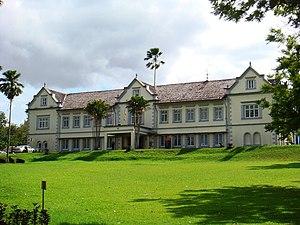
Le musée de Sarawak est le musée de Bornéo le plus ancien. Ouvert en 1891 à Kuching dans le Sarawak, l'établissement a été financé par le rajah blanc Charles Brooke et par Alfred Russel Wallace. Ce muséum est divisé en plusieurs sections au sujet divers : industrie pétrolière, textile, archéologie, etc. Le musée détient deux dépouilles de chat bai, dont celle de la femelle capturée en 1992.
Le Royaume de Sarawak est un ancien État fondé en 1841 par l'aventurier britannique James Brooke, à l'origine sur un territoire vassal du sultanat de Brunei, au nord-ouest de l'île de Bornéo. Il possède des frontières avec le sultanat de Brunei au nord, et le Bornéo hollandais au sud. Les côtes du Sarawak sont bordées par la mer de Chine méridionale. Le royaume exista pendant plus d’un siècle et fut dirigé par la dynastie des Rajas blancs jusqu'en 1946, date à laquelle le descendant, Charles Vyner Brooke, céda ses droits sur le Sarawak au Royaume-Uni, à l'issue de l'occupation de l'armée japonaise qui dura de 1941 à 1945.